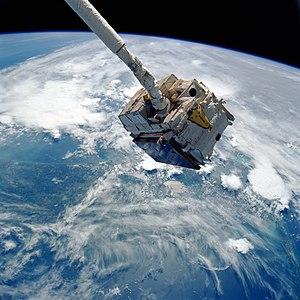
Hermès est un projet de navette spatiale européenne abandonné en 1992. Envisagé à partir de 1975 par le Centre national d'études spatiales français et repris par l'Agence spatiale européenne en 1985, Hermès devait être lancé par une fusée Ariane 5 et desservir la station autonome européenne Columbus MTFF.
Eureca est un satellite scientifique et technologique de l'Agence spatiale européenne mis en orbite le 31 juillet 1992 par la navette spatiale Atlantis et ramené sur Terre le 1ᵉʳ juillet 1993 par Endeavour. Il emportait 15 expériences scientifiques, des instruments d'observation du Soleil ainsi qu'un télescope sensible aux rayons X. La récupération du satellite a permis d'étudier l'incidence de l'environnement spatial sur le satellite et sa charge utile.